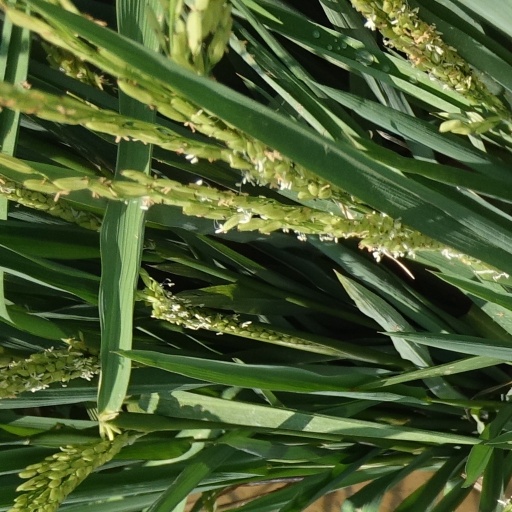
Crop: rice